Jodie Gold

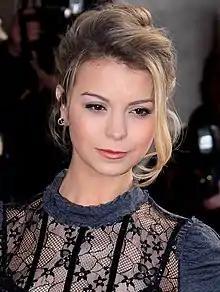
Kylie Babbington ("pictured") was cast as a love interest for Darren Miller.

Jodie first appears on screen on 7 June 2010. The character was announced on 10 May 2010 as a love interest for Darren Miller (Charlie G. Hawkins) and daughter to Vanessa Gold (Zöe Lucker). Executive producer Bryan Kirkwood told entertainment website Digital Spy, "I'm really excited about Kylie taking on the role of Jodie. She brings yet more fresh energy to the show—she's a ray of sunshine." The character is 19 years old on her arrival and Jodie is Babbington's first television role. In January 2011, scenes with Jodie, Darren, Tamwar Masood (Himesh Patel) and Jodie's previously unseen friend Poppy were added as "filler" for scenes from the funeral of Tommy Moon that were cut from the episodes. In February 2011, Jodie and Darren's relationship hits a rocky patch when he loses his job, but this prompts him to propose to Jodie. An "EastEnders" spokesperson said "With all the recent ups and downs the couple have had, Darren fears he has lost Jodie for good. Desperate to win her back, he proposes. Will there be a Walford summer wedding and how will Vanessa feel about her young daughter getting engaged?" Babbington said that viewers would have to tune in to see what happens, but added "It's "EastEnders"! It's never going to be smooth sailing". She promised the plot would be "exciting" and said that "[Jodie and Darren are] from different walks of life and seeing them together is a nice contrast. I think they make a nice couple, definitely." In March 2011, Babbington told website Holy Soap that she enjoys the storylines she has been given.